Jay Lockhart

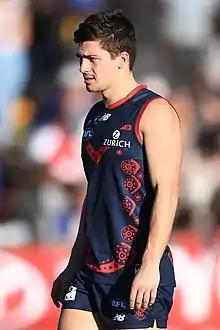
Lockhart playing for Melbourne in July 2019

Jay Lockhart (born 3 February 1996) is an Australian rules footballer who currently plays for the Southport Football Club in the Victorian Football League (VFL). He previously for in the Australian Football League (AFL).